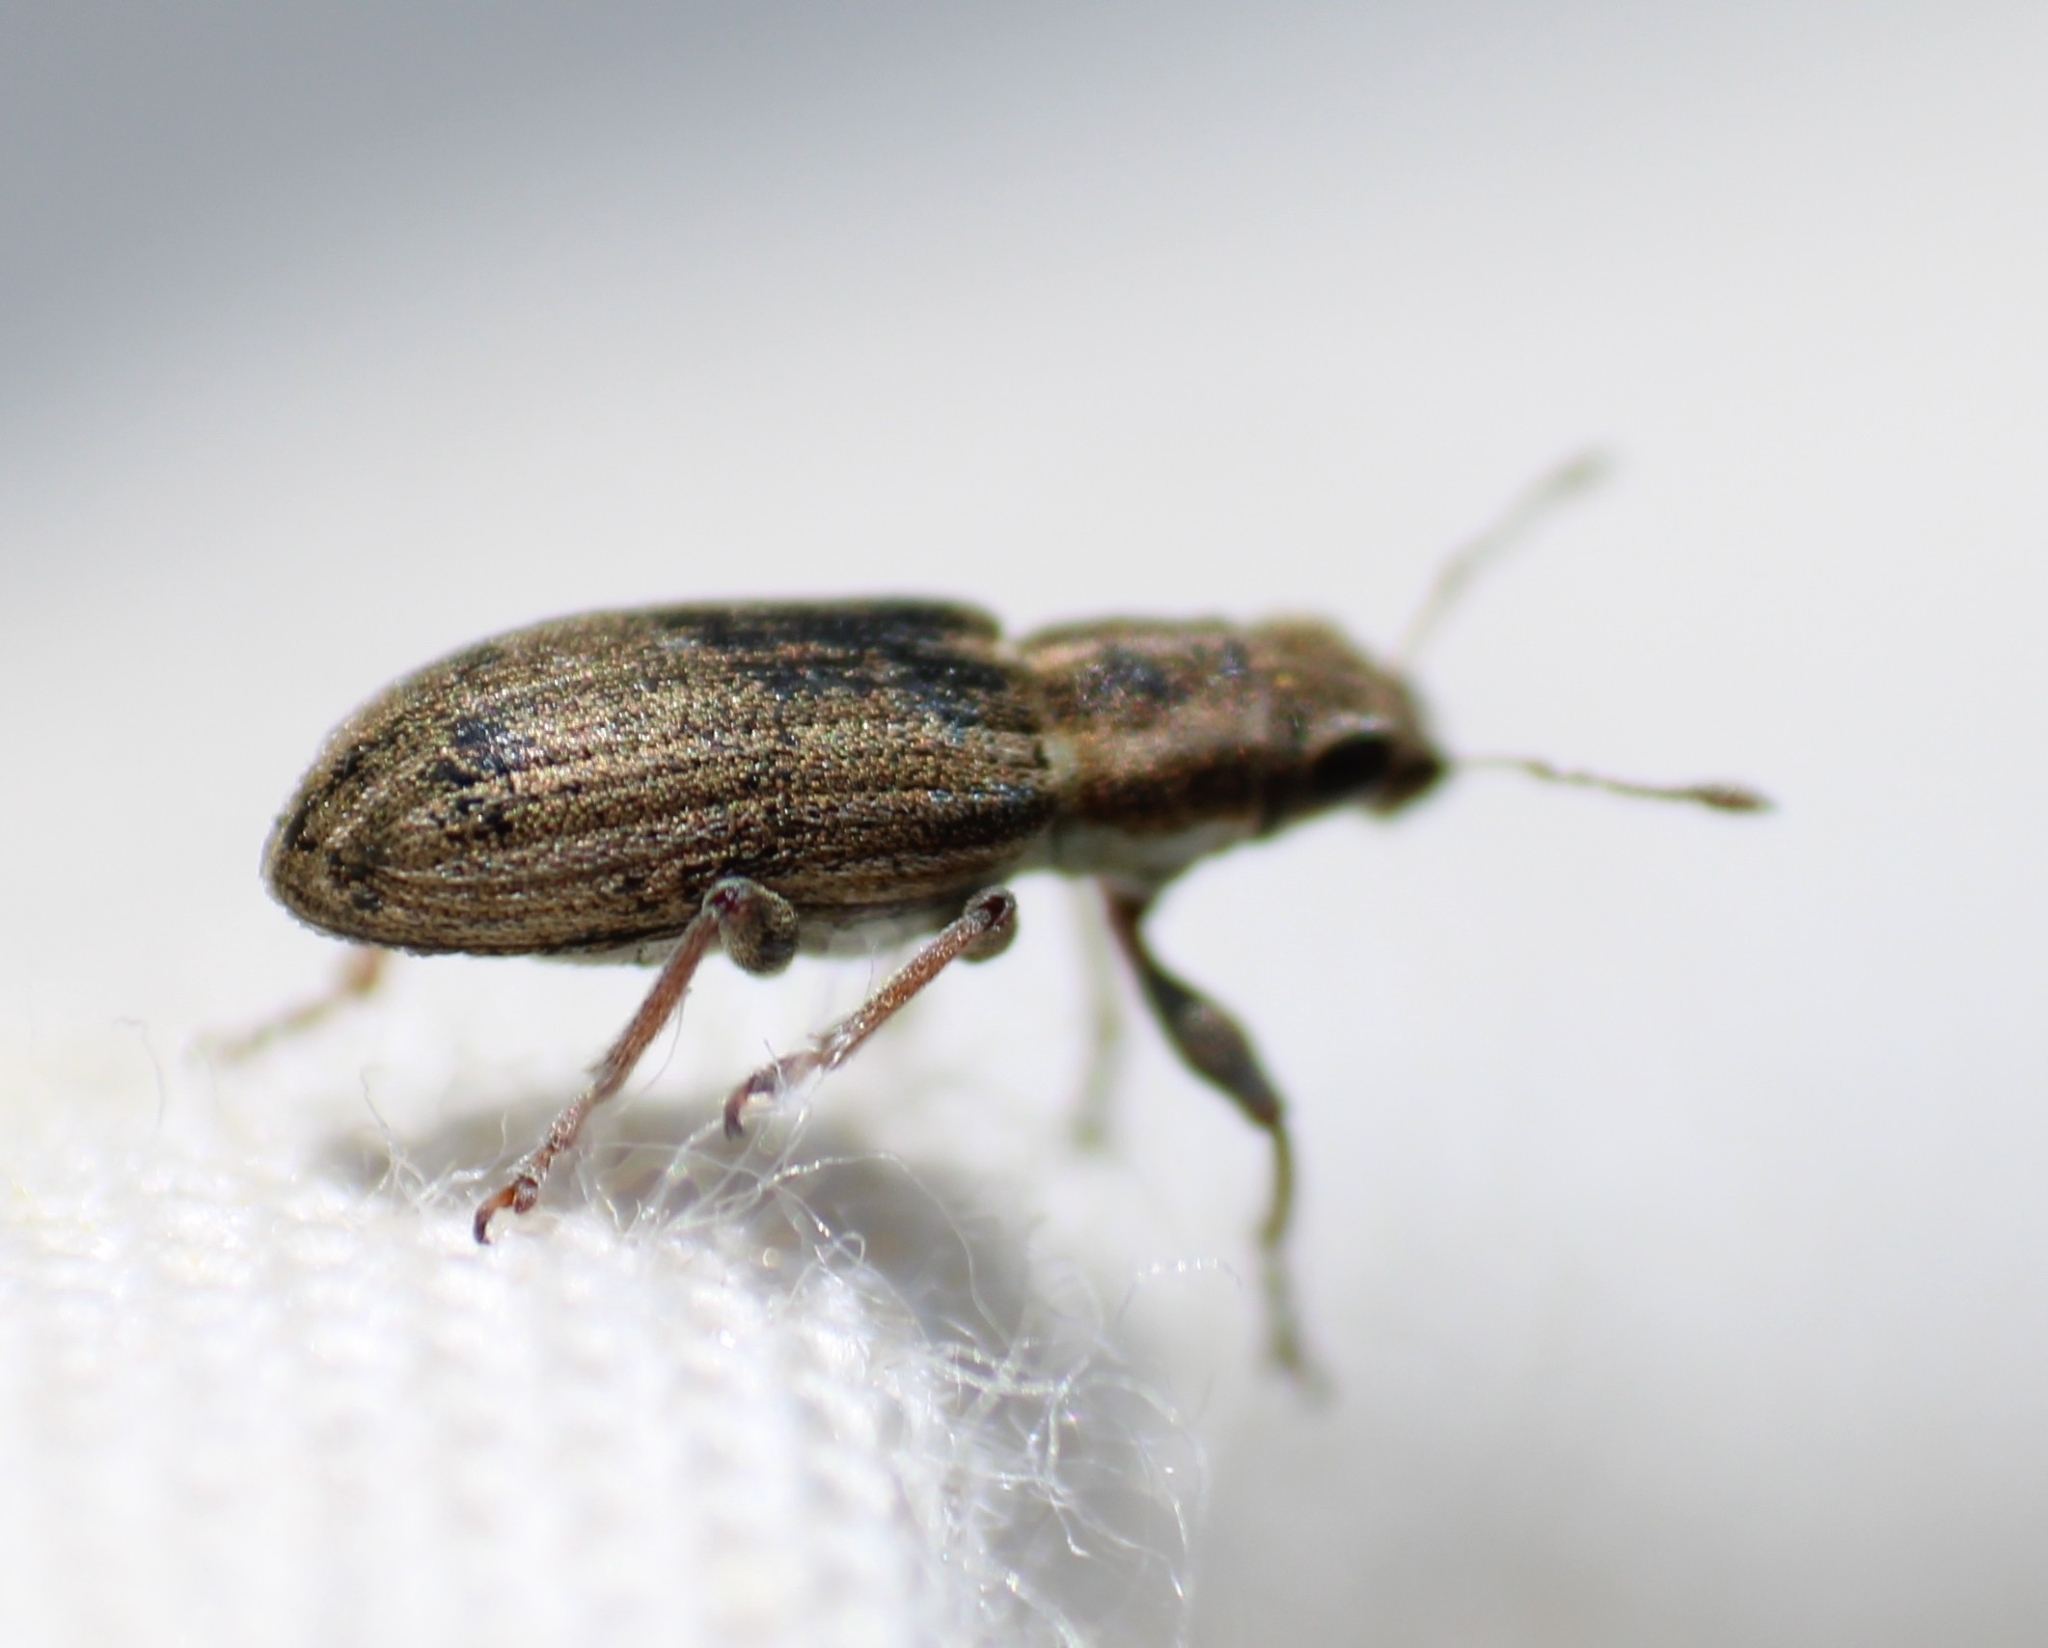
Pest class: pea_leaf_weevil